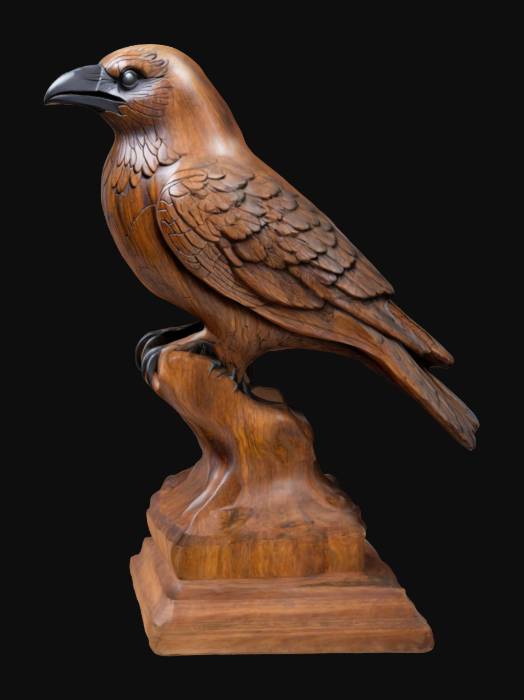
미적 점수 (1~10점): 8